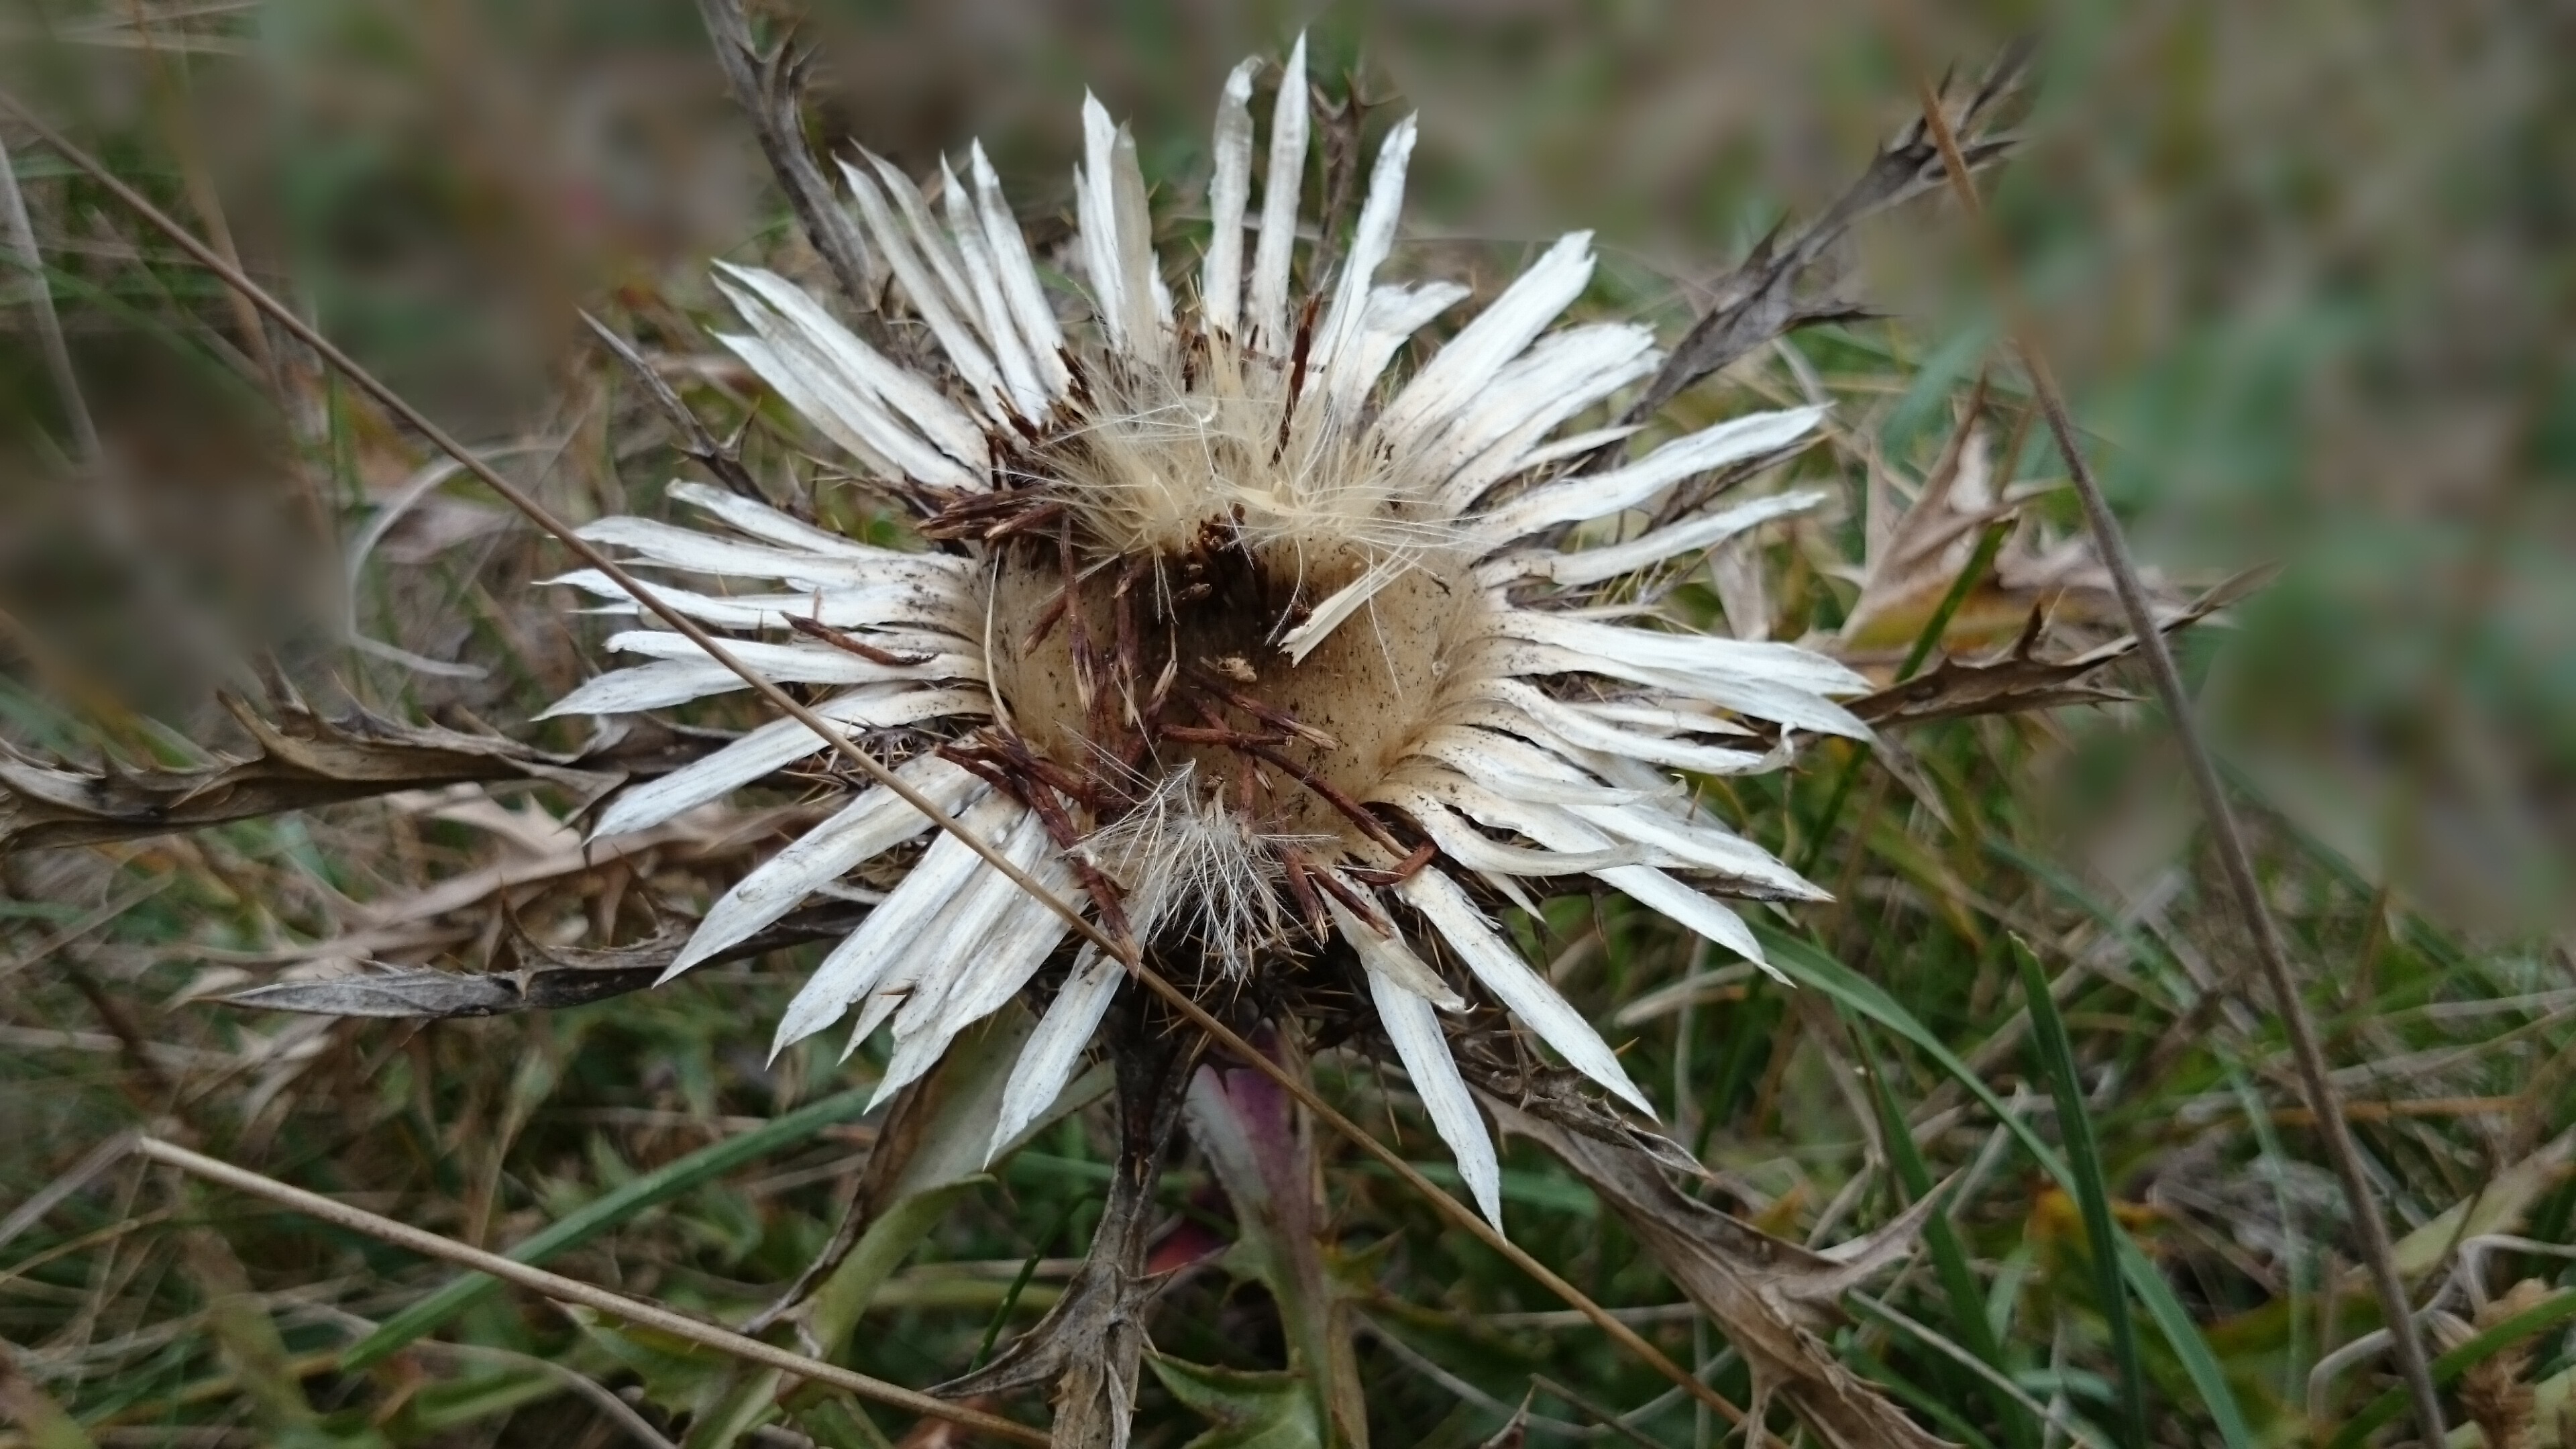
nature, grass, plant, dandelion, flower, botany, close, flora, fauna, wildflower, close up, thistle, macro photography, wild plants, flowering plant, daisy family, grass family, land plant, thorns spines and prickles